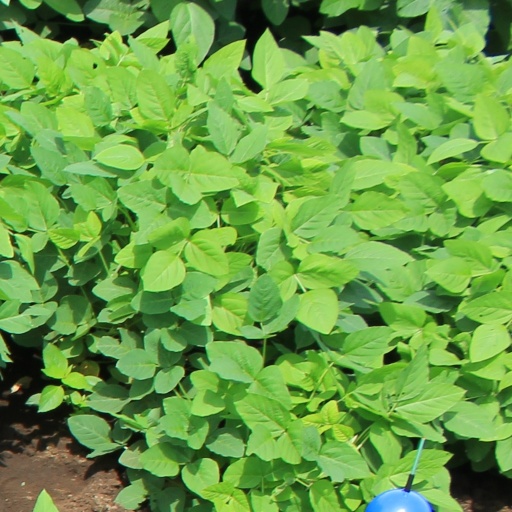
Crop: soybean